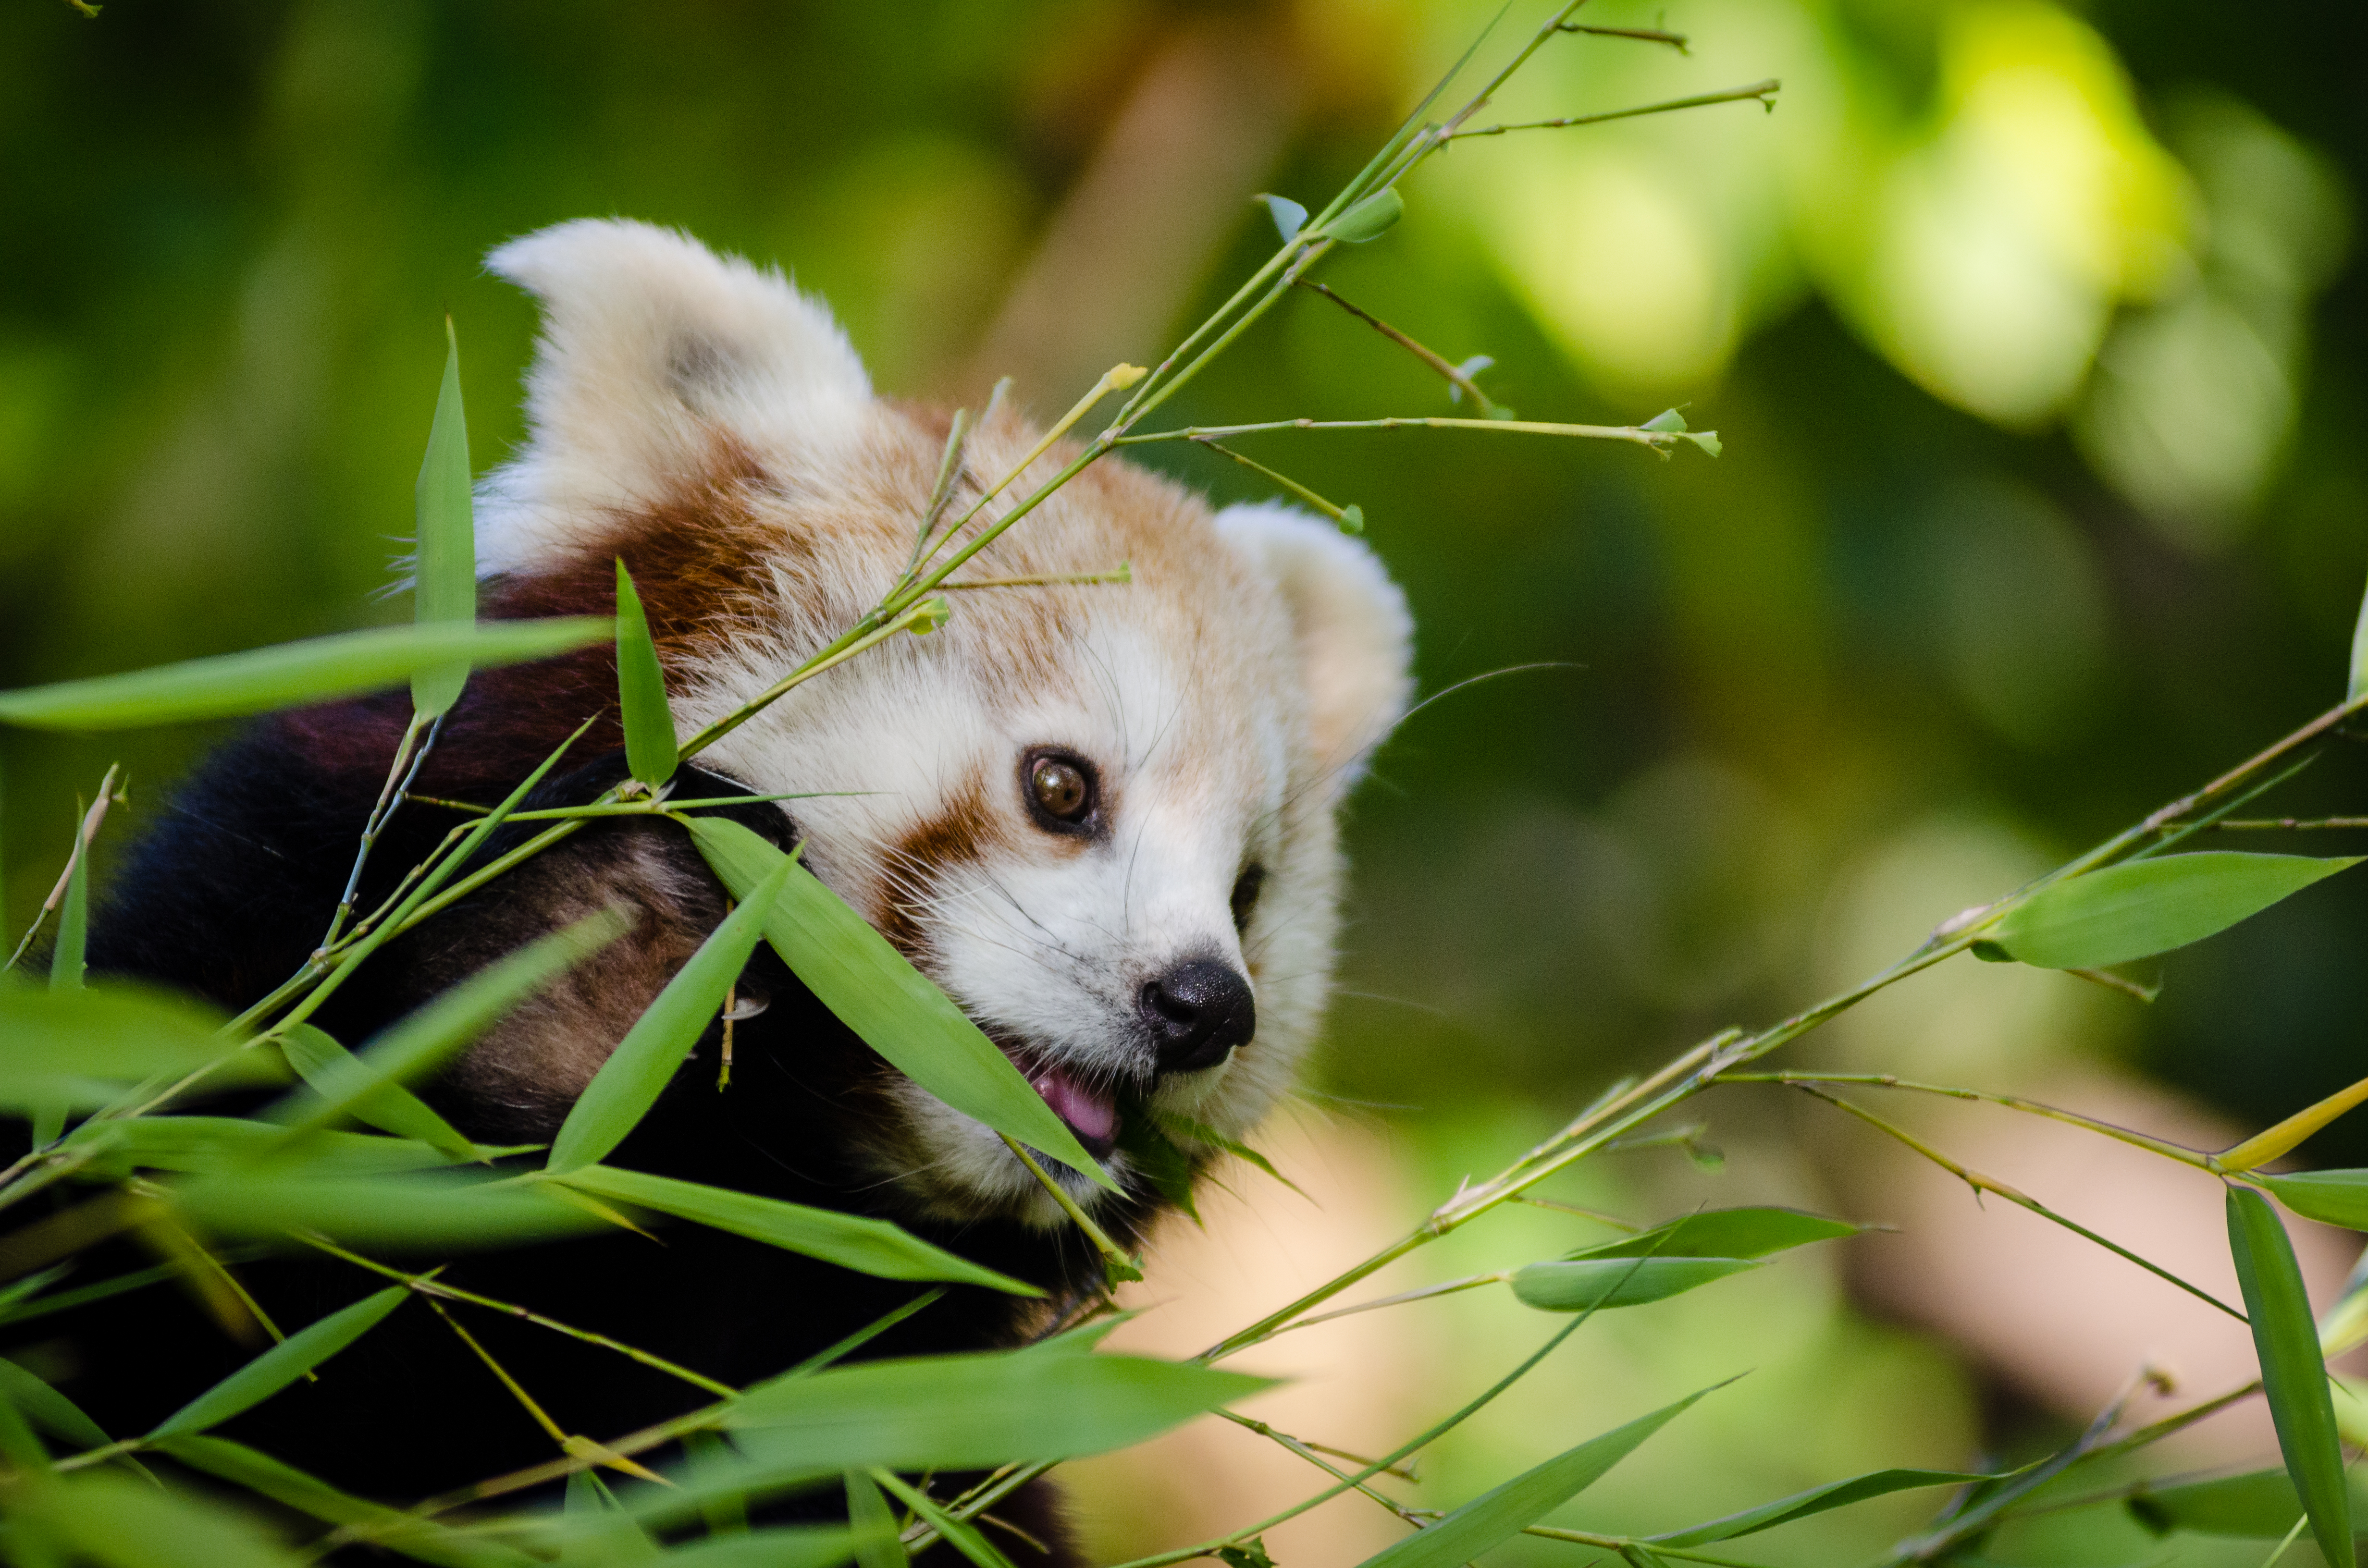
tree, nature, grass, bokeh, vintage, sweet, rain, flower, feet, wet, animal, cute, female, wildlife, zoo, fur, orange, young, green, high, red, foot, mammal, nikon, fauna, panda, 2015, face, nose, whiskers, paw, tail, animals, ears, endangered, vertebrate, germany, deutschland, natur, paws, tier, iso, ss, fell, regen, grn, gesicht, baum, adorable, bamboo, d7000, roter, kleiner, niedlich, sues, suess, species, bedrohte, tierart, tierpark, weiblich, jungtier, jung, ohren, schwanz, nase, bedroht, ailurus, fulgens, mozilla, firefox, moist, feucht